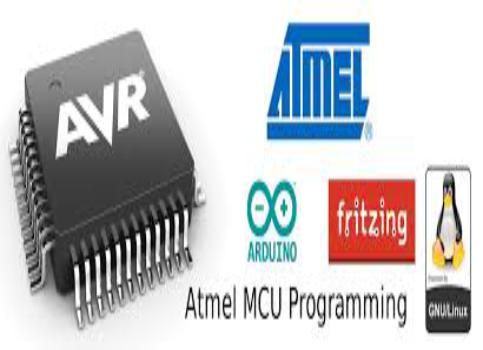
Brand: atamel
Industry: Medical